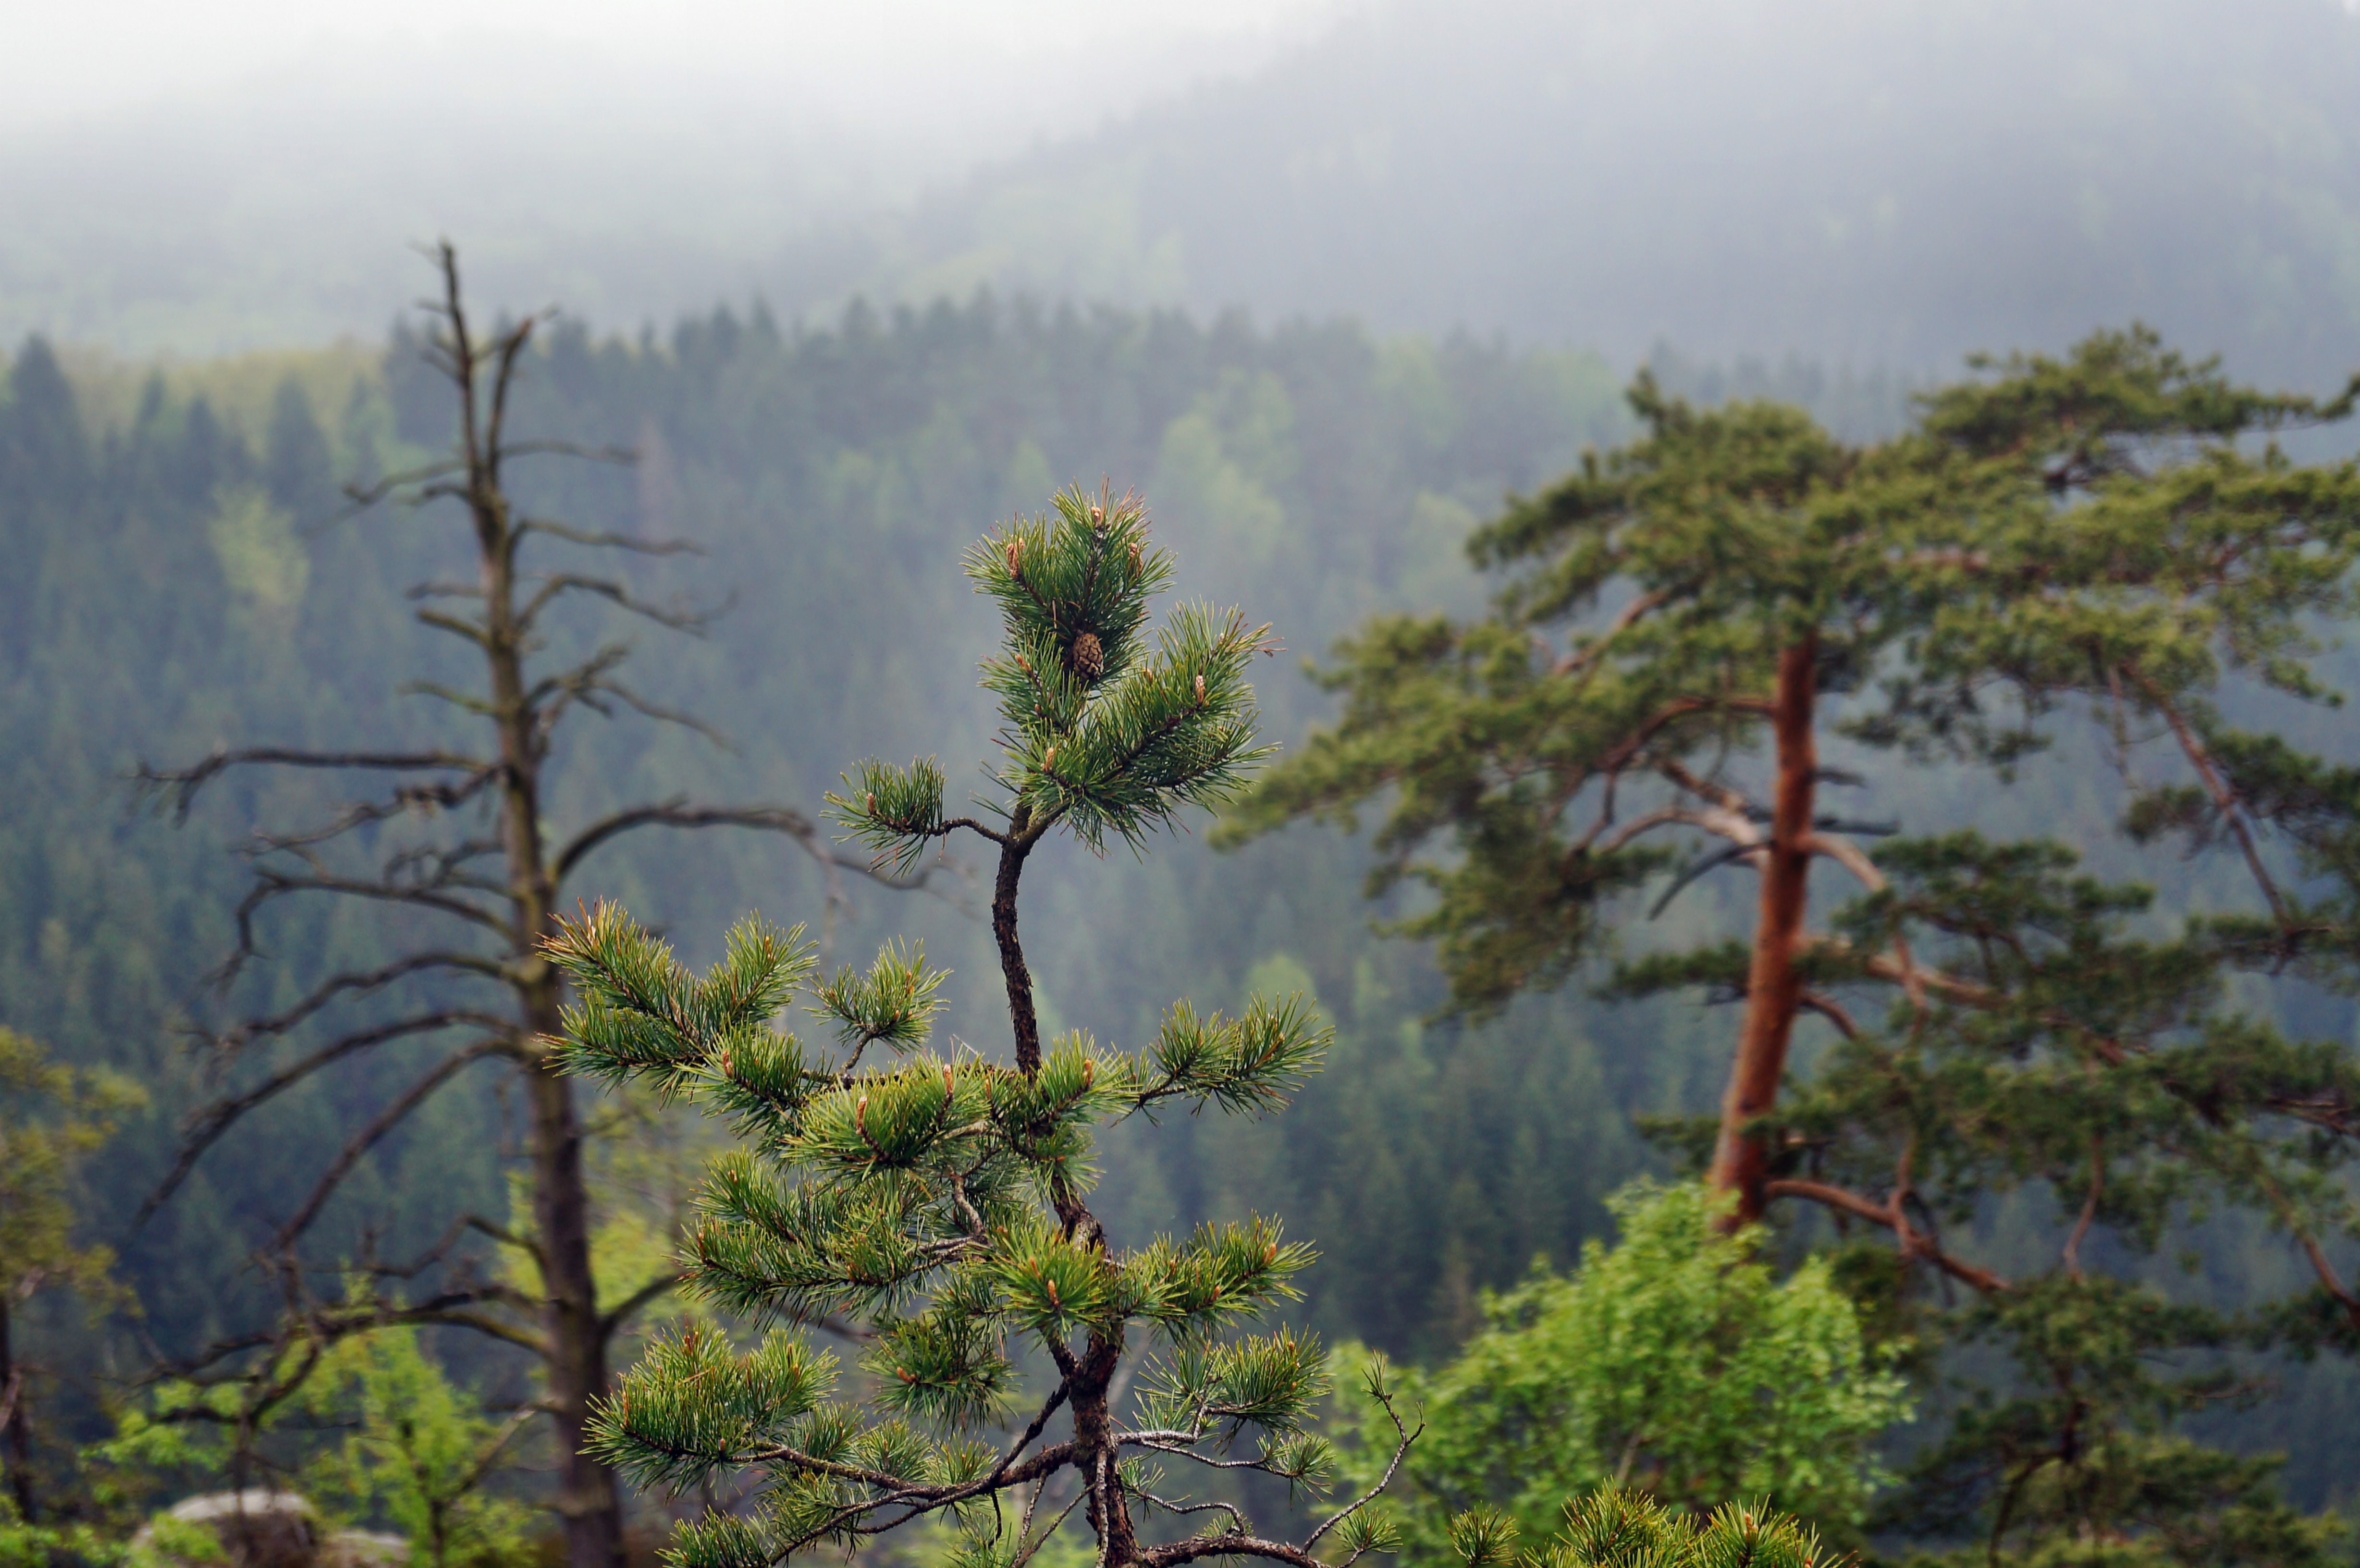
tree, forest, wilderness, branch, growth, plant, old, pine, grow, fir, conifer, spruce, vegetation, needles, woodland, habitat, larch, ecosystem, mountain pine, biome, pine family, dwarf pine, dying tree, natural environment, atmospheric phenomenon, woody plant, temperate broadleaf and mixed forest, temperate coniferous forest, land plant, died medium, place pine, cripple pine